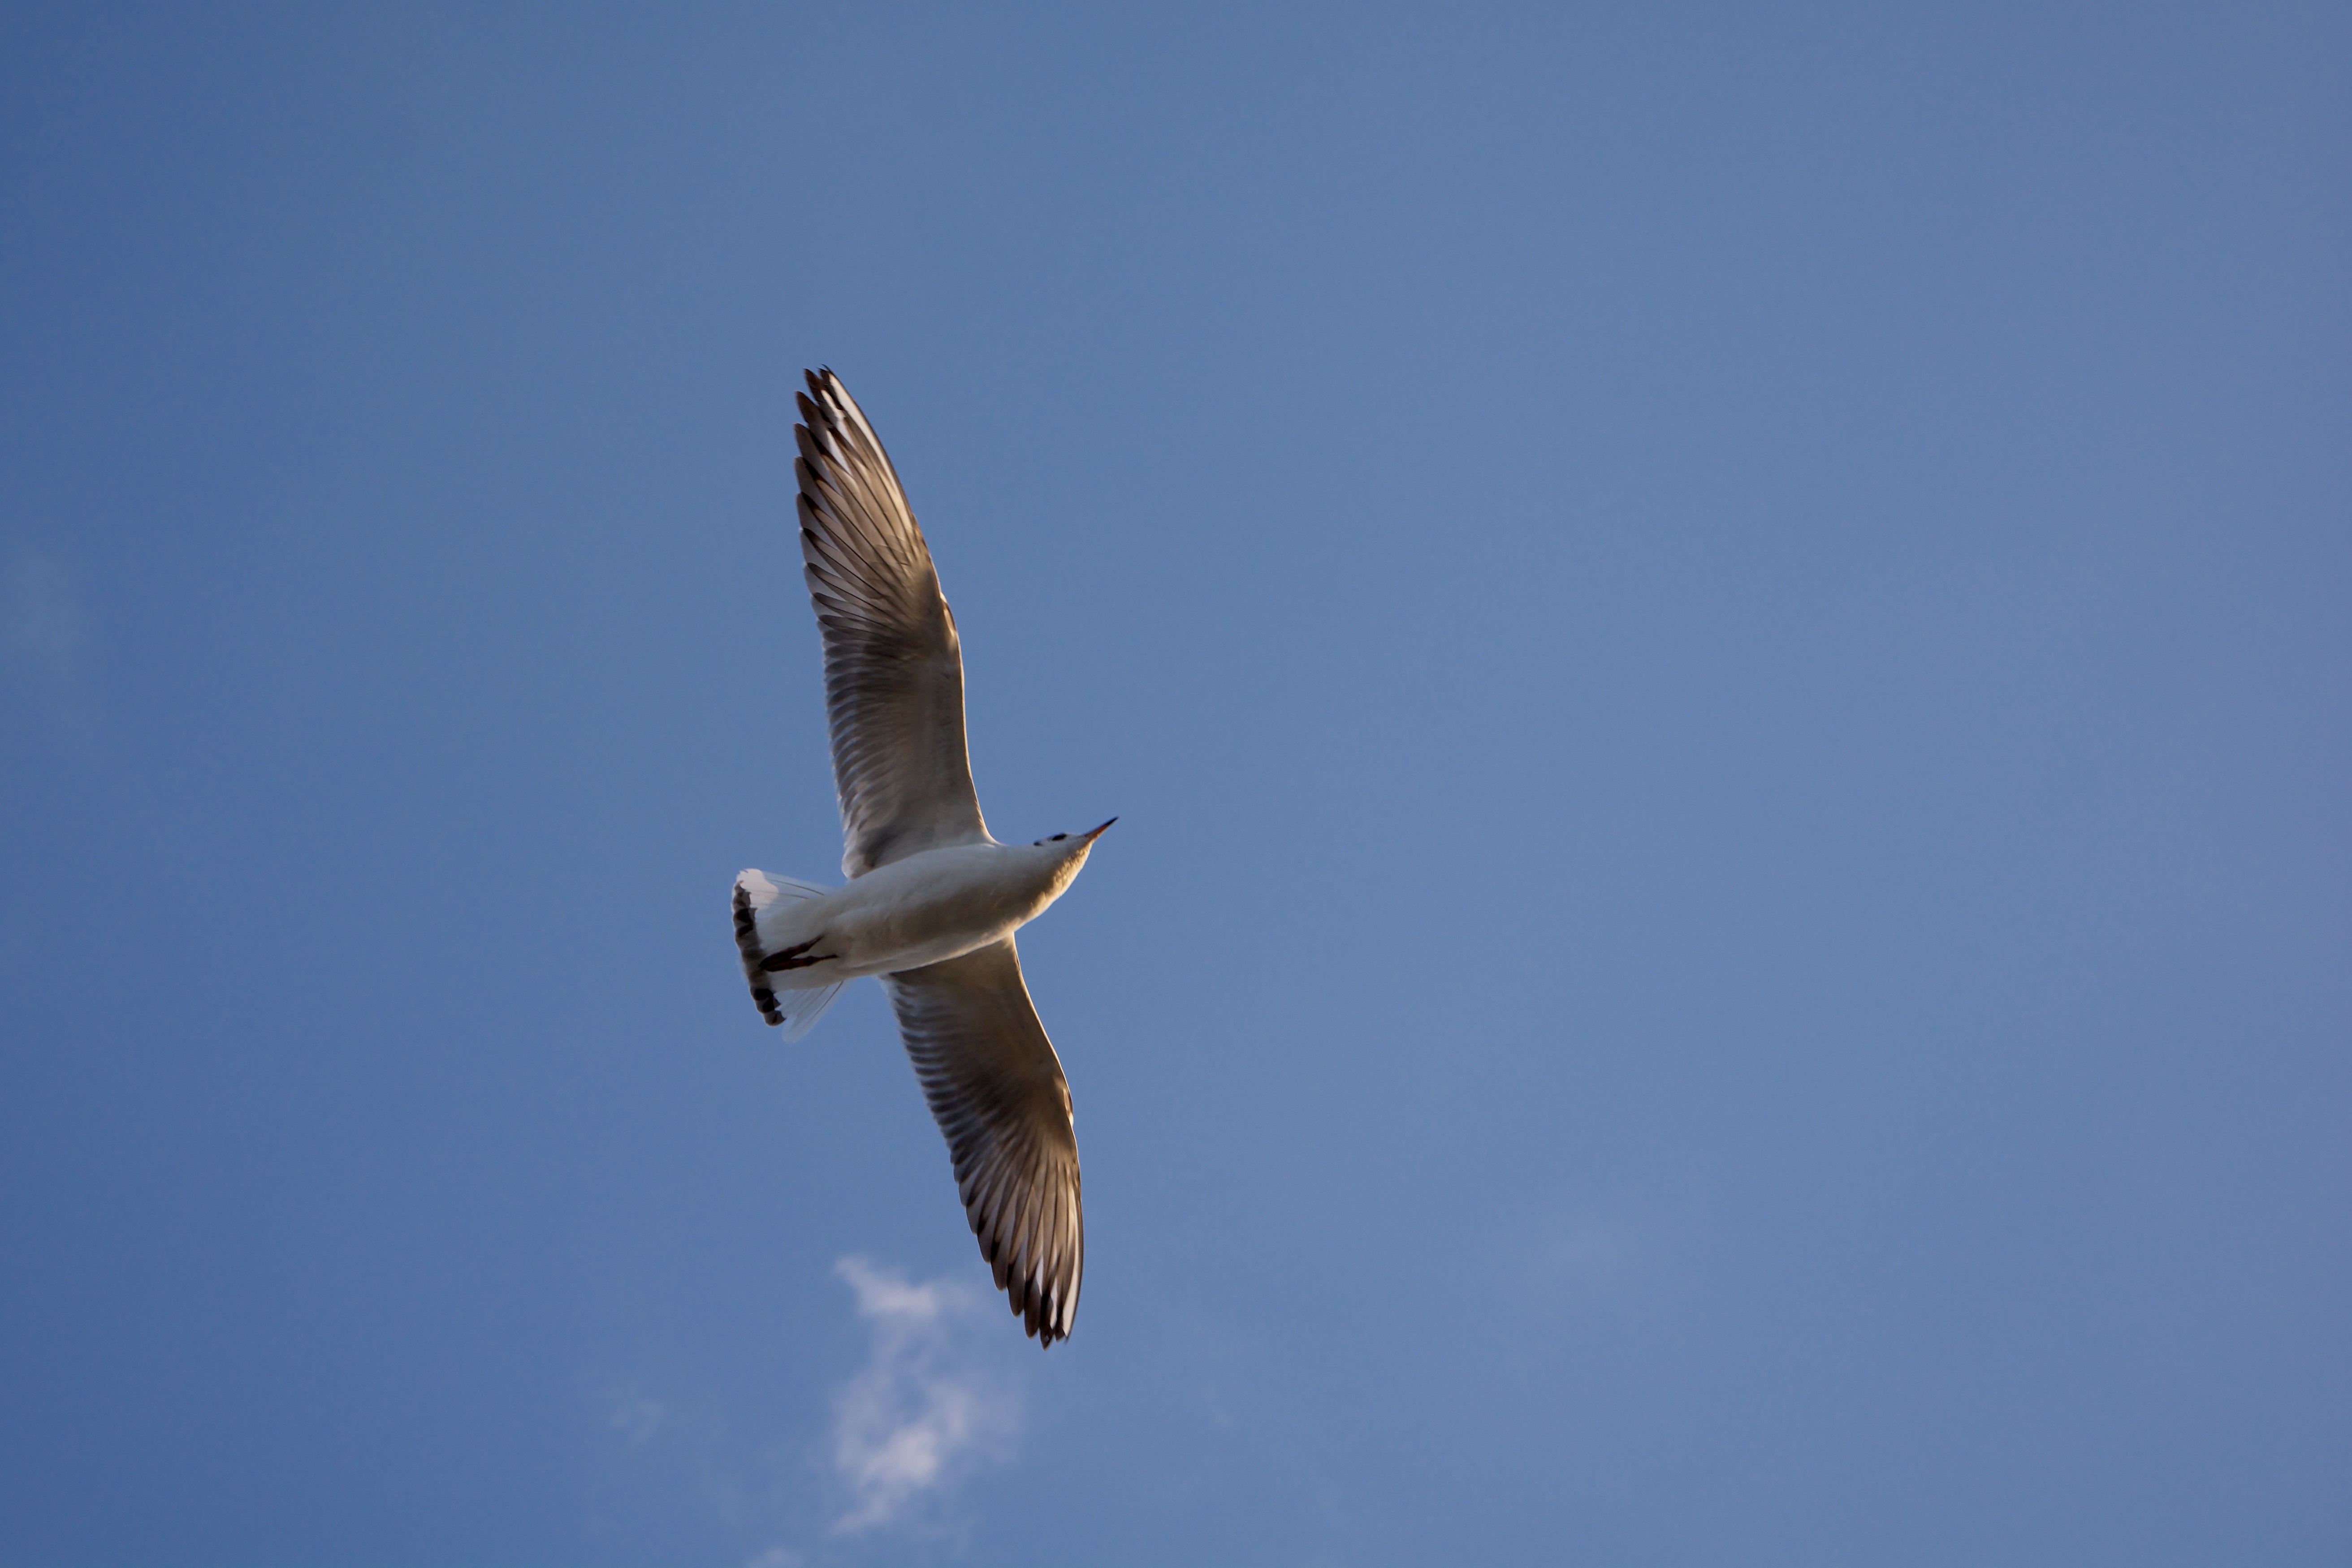
bird, wing, sky, seabird, gull, flight, blue, vertebrate, atmosphere of earth